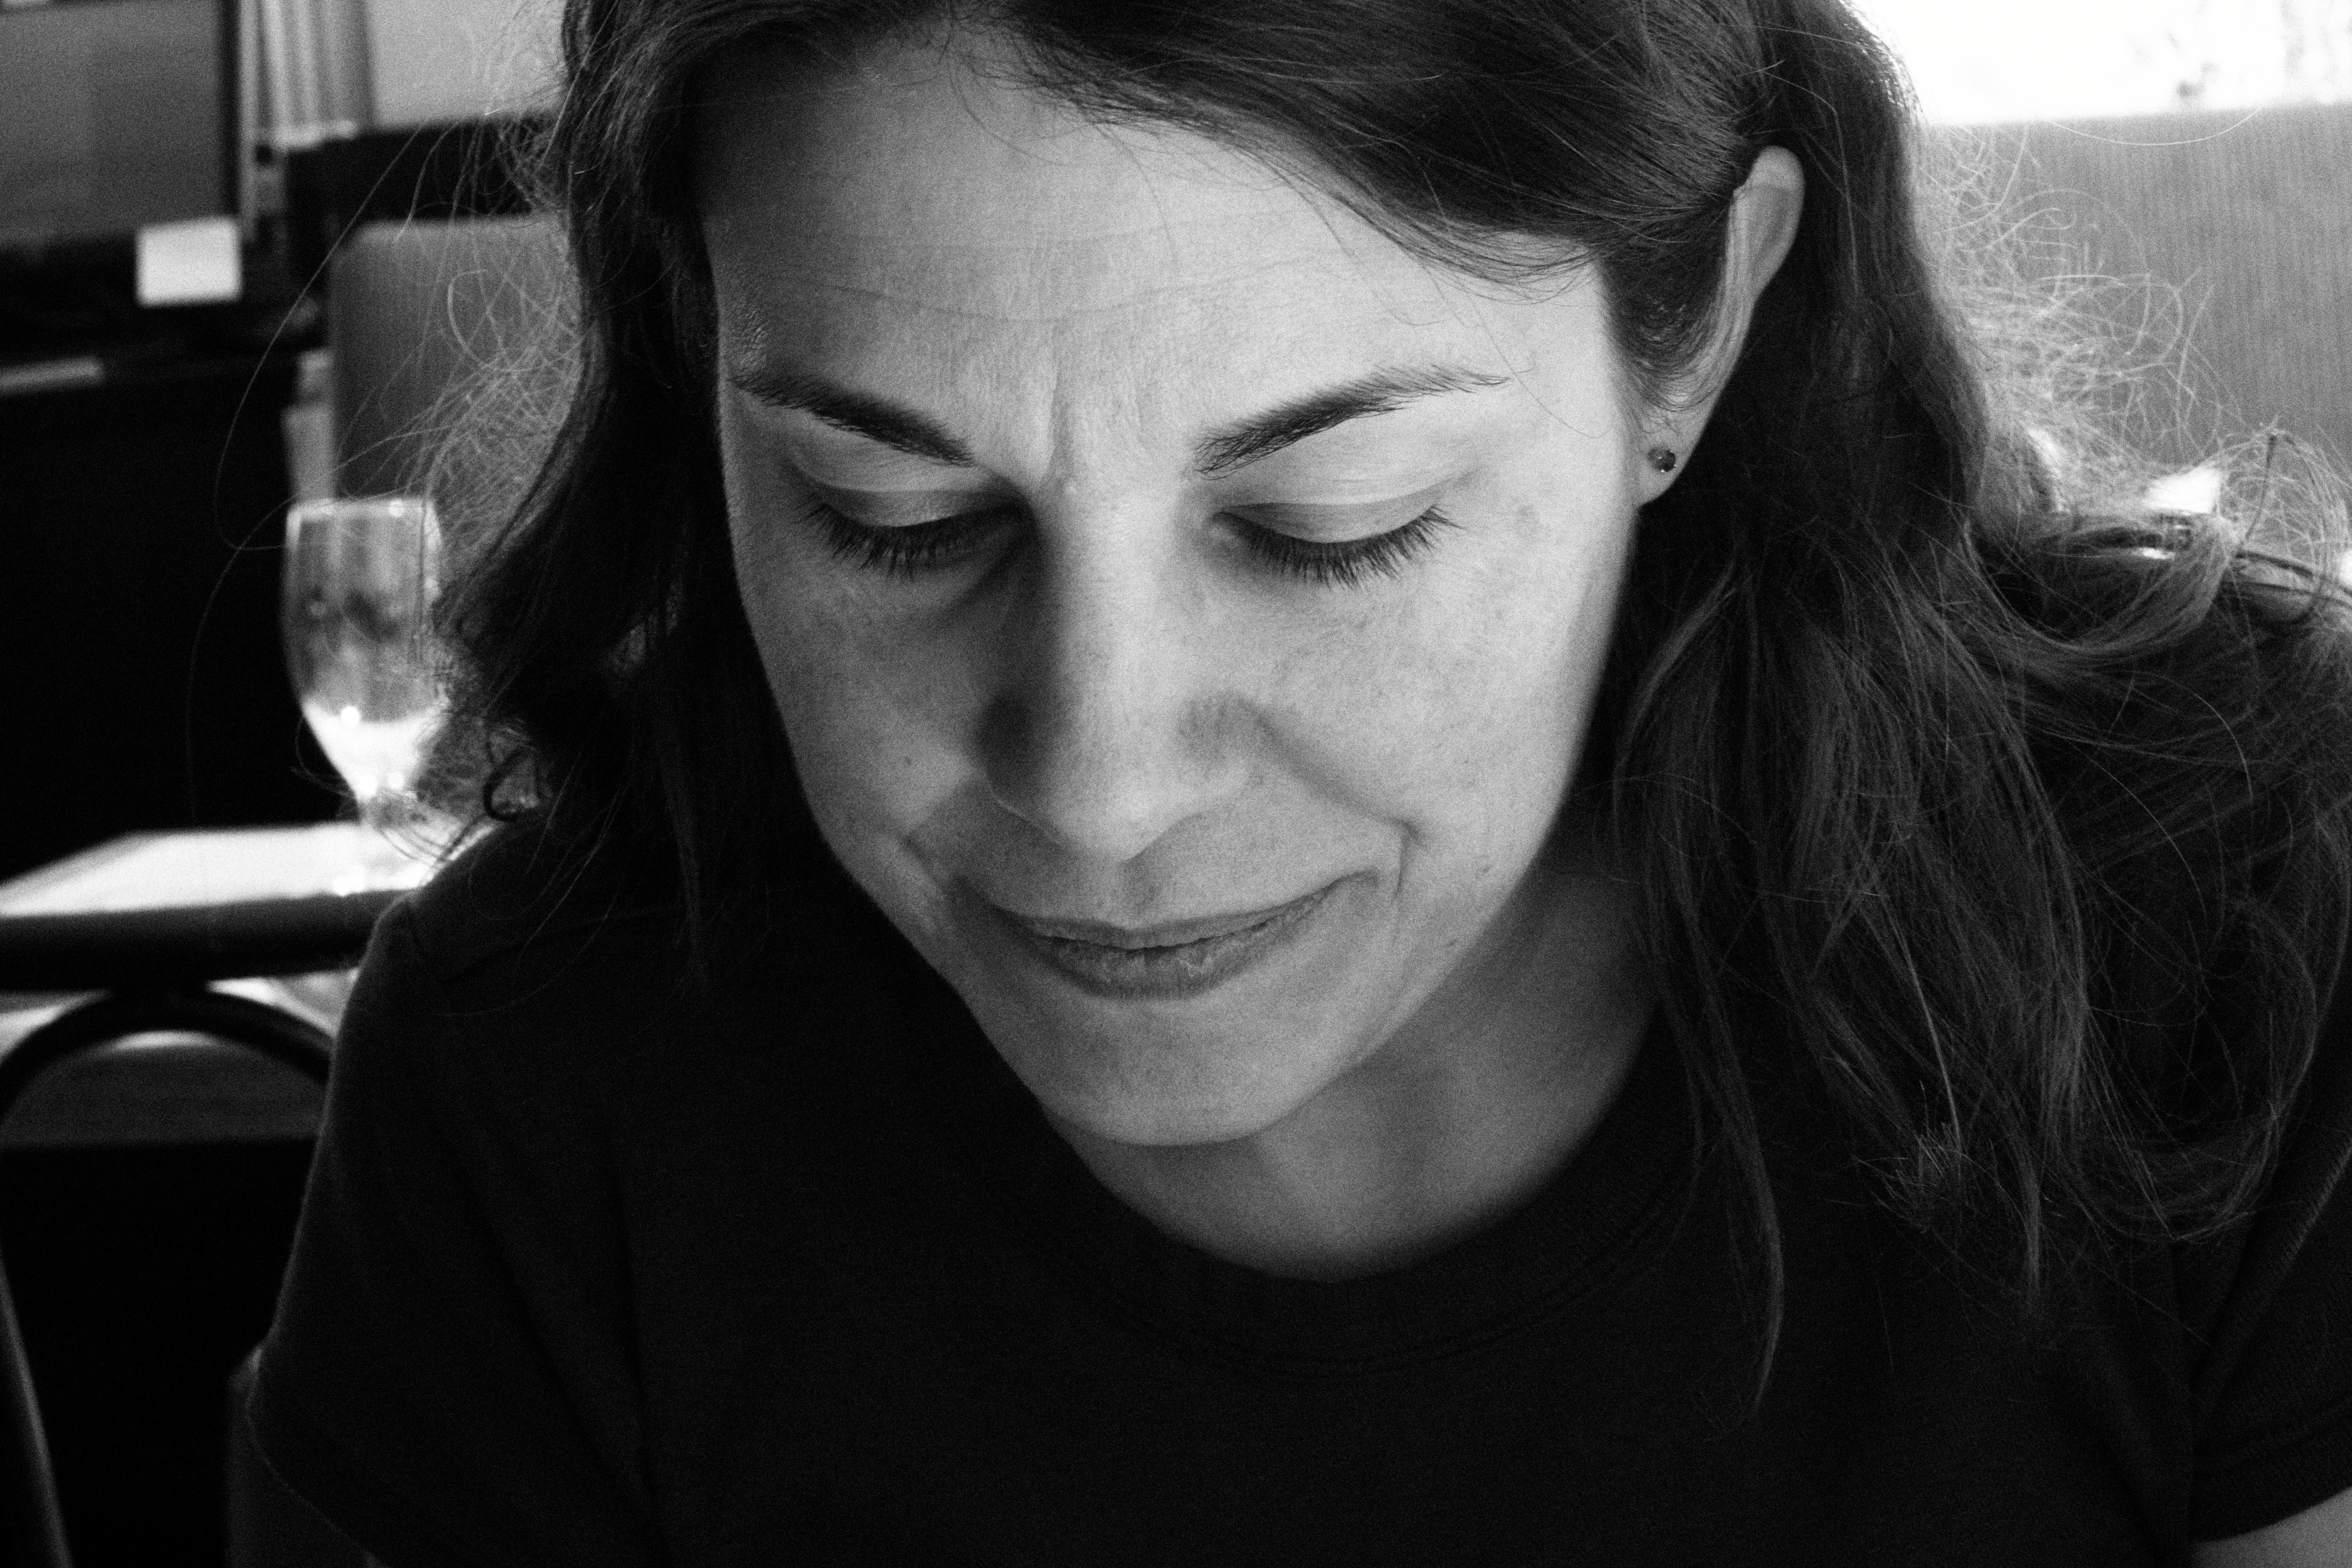
person, black and white, woman, hair, white, photography, portrait, model, black, monochrome, lady, facial expression, smile, face, eye, glasses, head, beauty, emotion, monochrome photography, portrait photography, film noir